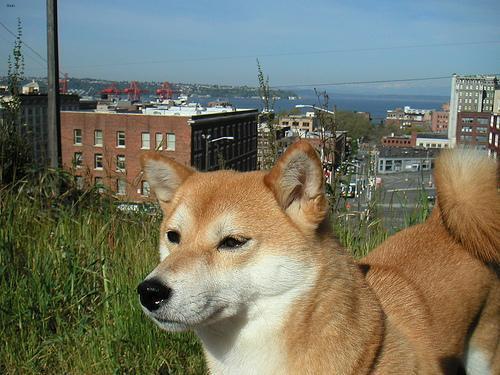
shiba inu